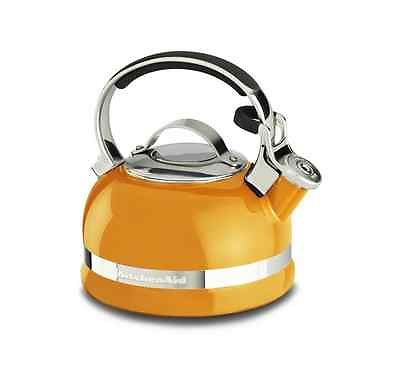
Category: kettle